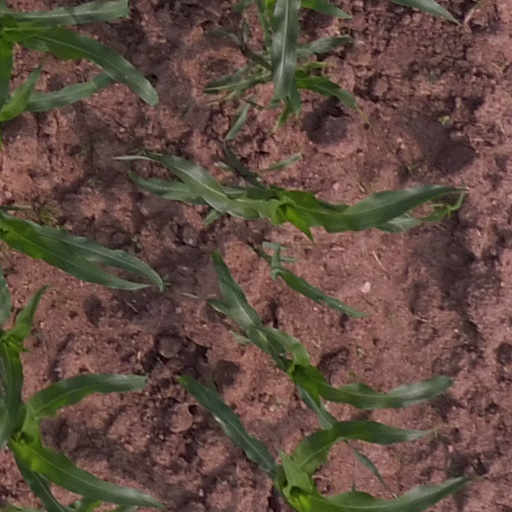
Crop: maize; corn